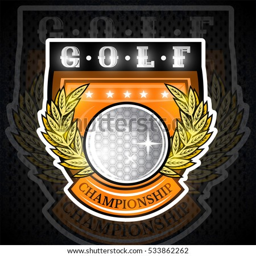
golf ball in the middle of golden wreath on the shield .